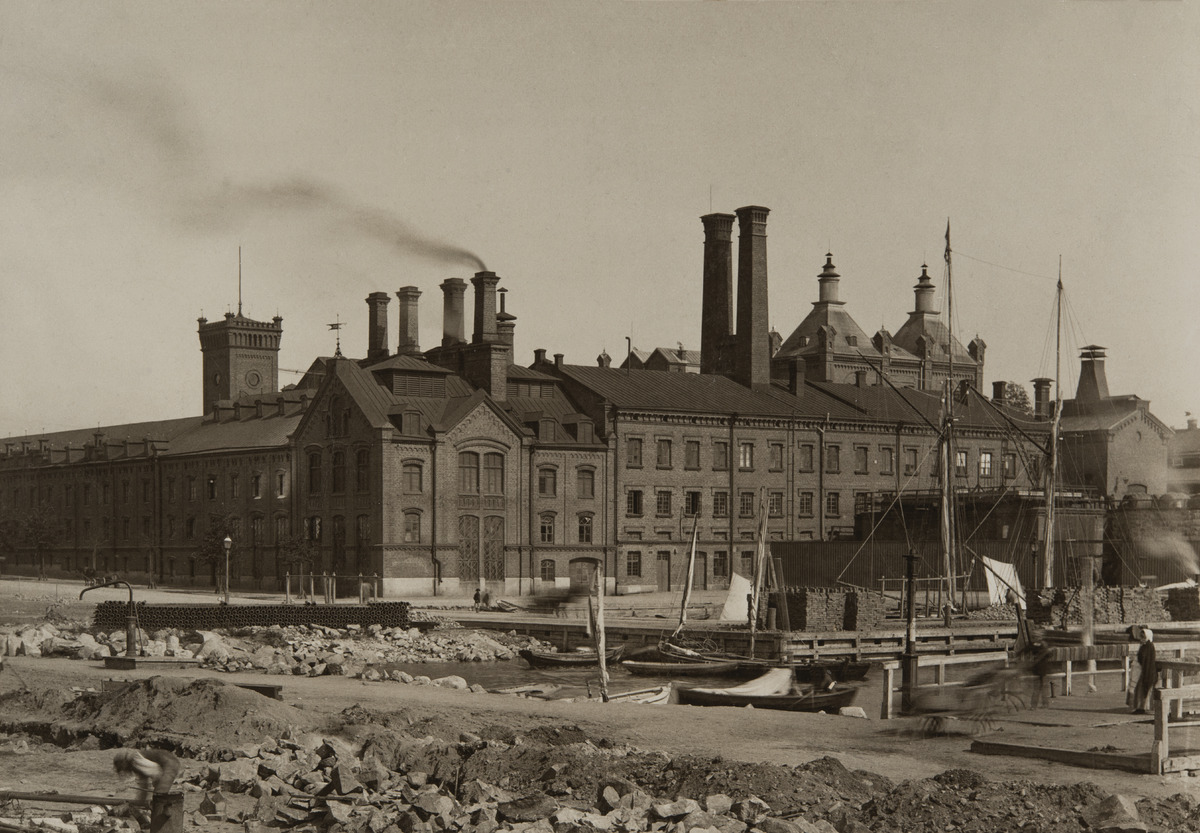
Oy Sinebrychoff Ab panimon rakennukset osoitteessa Bulevardi 38 - 42 (nykyisin Bulevardi 46 - 56 )ja Hietalahden eteläinen rantakatu 7
sisällön kuvaus: Oy Sinebrychoff Ab panimon rakennukset osoitteessa Bulevardi 38 - 42 (nykyisin Bulevardi 46 - 56 )ja Hietalahden eteläinen rantakatu 7. Kuvan oikeassa reunassa laivoja Hietalahden satamassa (nykyinen Hietalahdenallas) mustavalkoinen
Ajankohta: kuvausaika 1890 -luku
Paikka: Suomi, Uusimaa, Helsinki, Punavuori Helsinki, Bulevardi 46 - 56
Aiheet: Oy Sinebrychoff Ab, panimot, tehdasrakennukset, tiilirakennukset, savupiiput, satamat, laivat